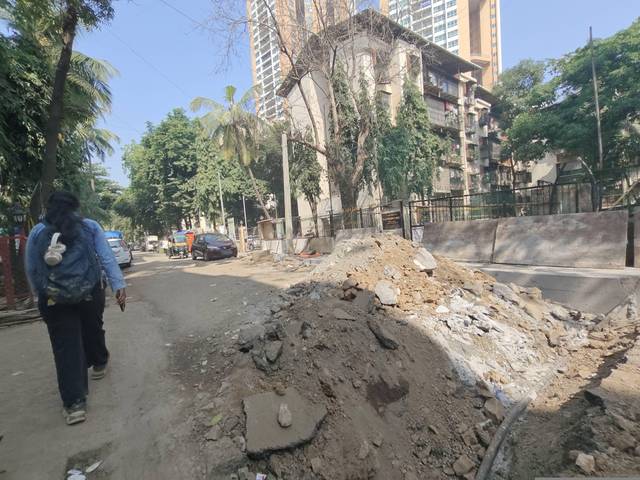
Region: India
Coordinates: 19.17, 72.87